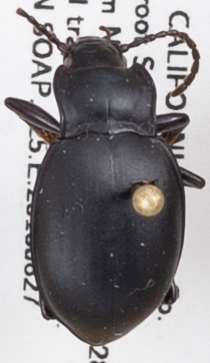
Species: Metrius contractus
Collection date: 2018-08-27
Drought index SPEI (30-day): -1.77
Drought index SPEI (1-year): -0.46
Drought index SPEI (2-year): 0.71